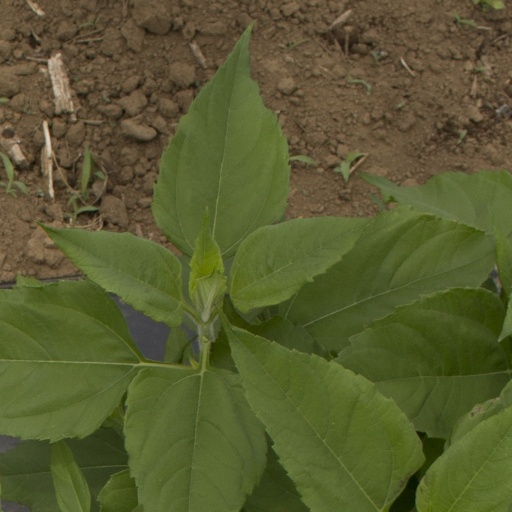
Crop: Jerusalem artichoke